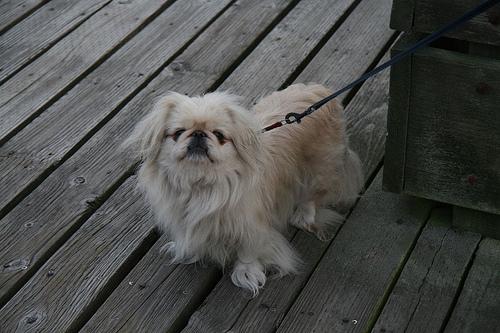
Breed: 480-n000125-Pekinese